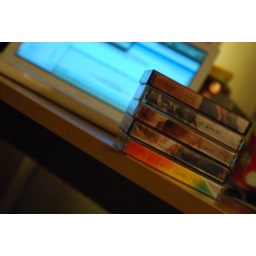
i still have a box of cassette tapes under my desk